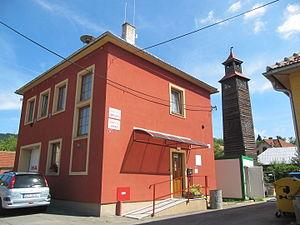
Loučka est une commune du district et de la région de Zlín, en République tchèque. Sa population s'élevait à 720 habitants en 2018.